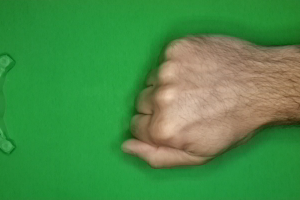
Label: rock